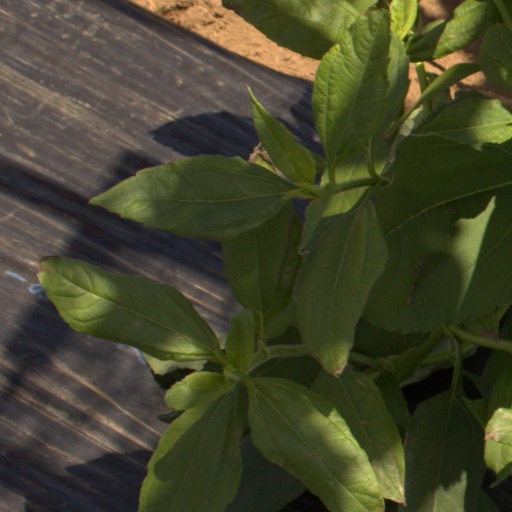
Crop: Jerusalem artichoke